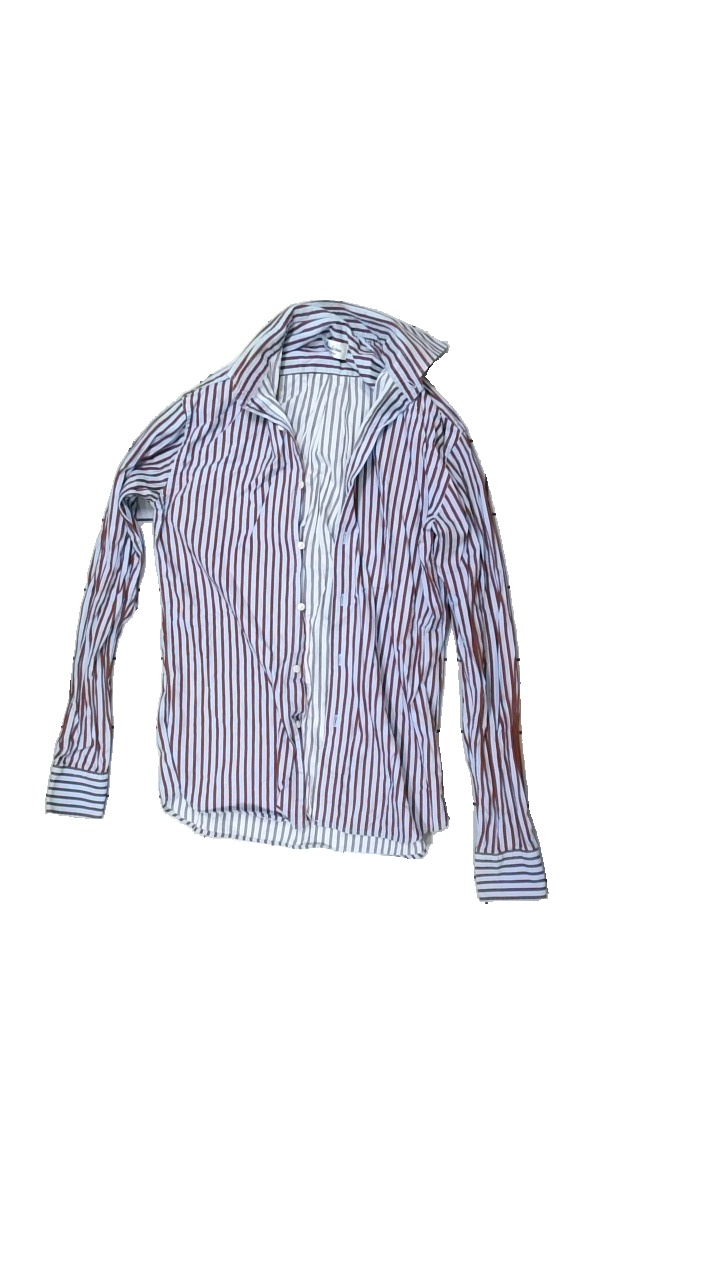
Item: Shirt (Men)
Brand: Stenströms
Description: Brown and blue striped shirt
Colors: Brown, Blue
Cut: Regular
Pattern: Striped
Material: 100% Cotton
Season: All
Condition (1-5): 2
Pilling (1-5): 5
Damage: stain
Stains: Major
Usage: Recycle
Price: <50